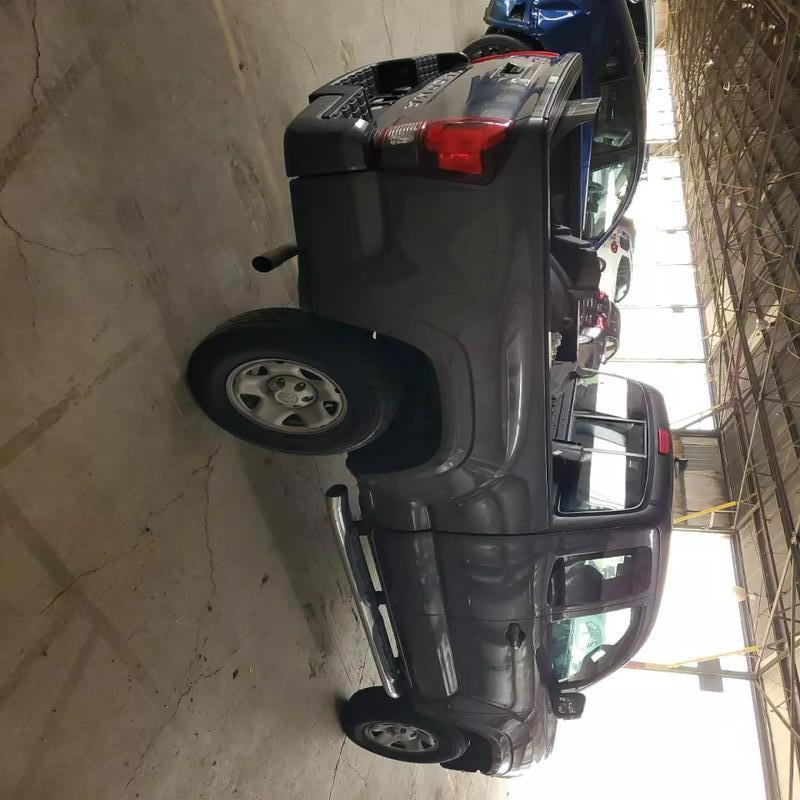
Aucun dommage détecté.
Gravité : aucun